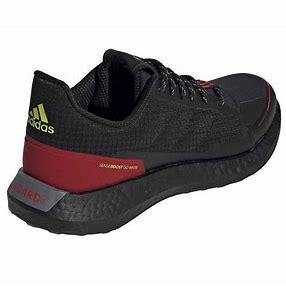
Brand: Adidas
Model: Senseboost Go